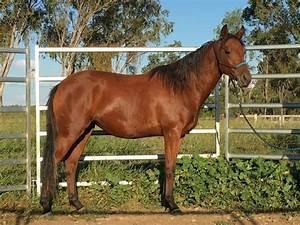
horse